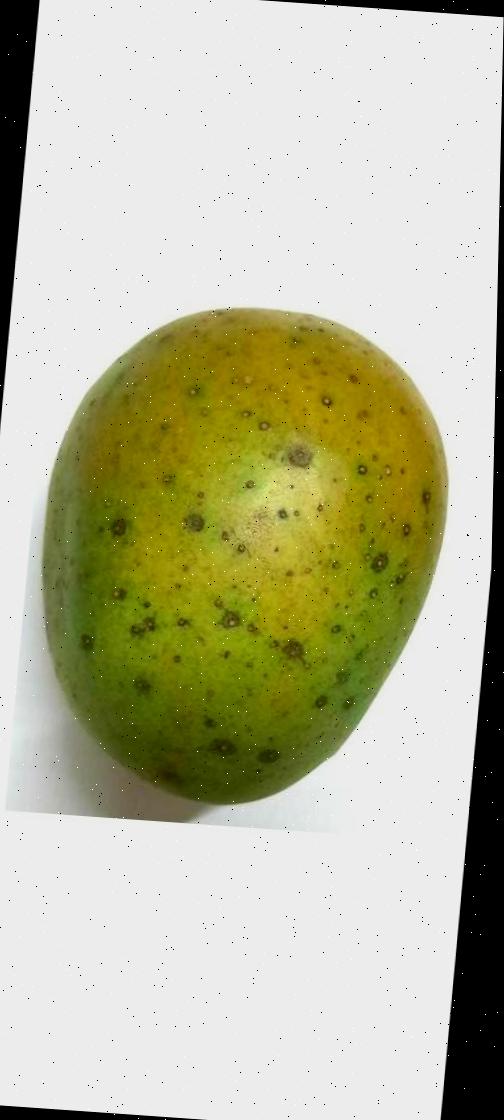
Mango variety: Langra